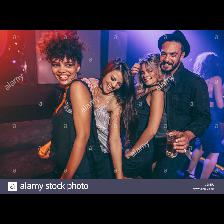
Label: Human